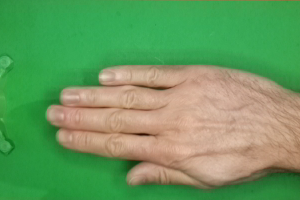
Label: paper